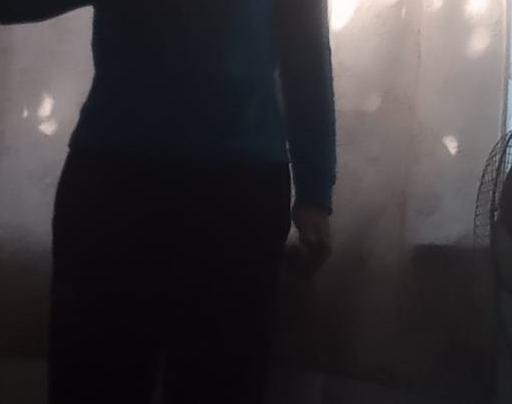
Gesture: no_gesture